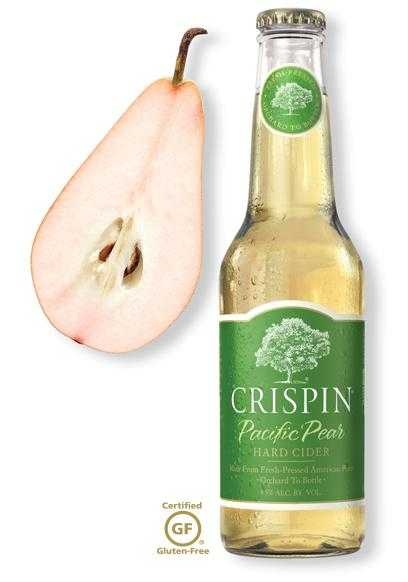
Label: Pear